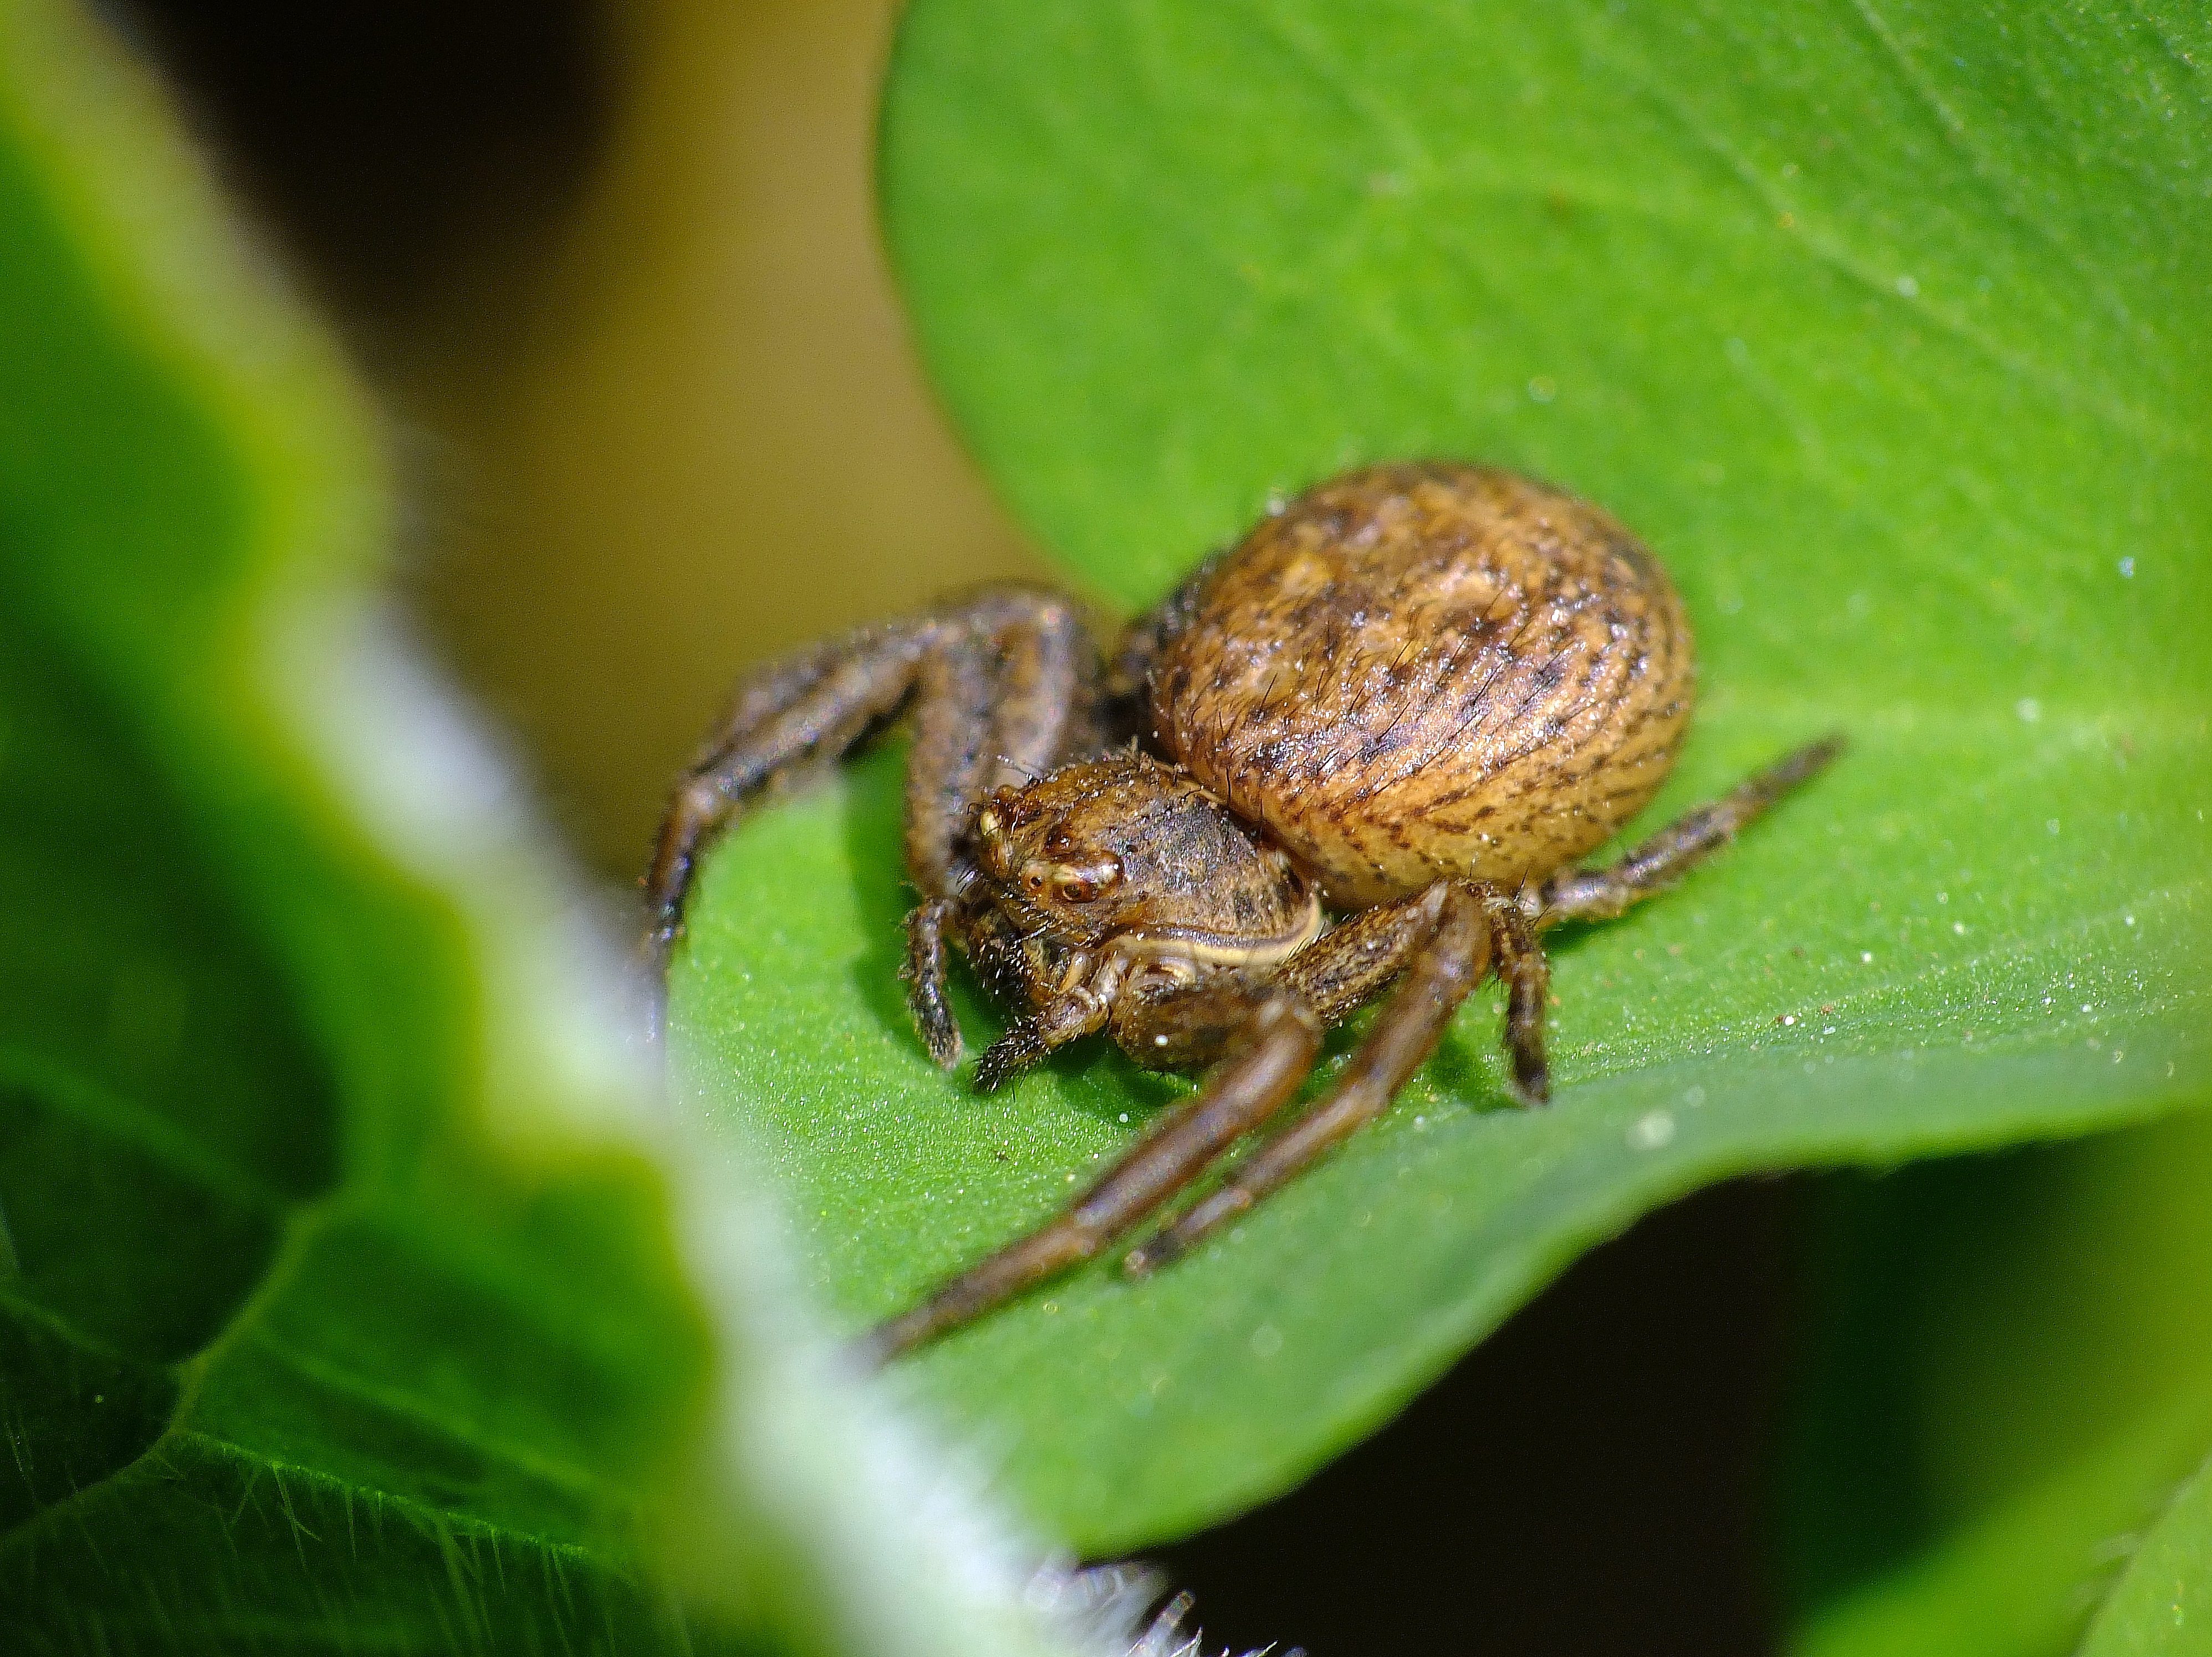
nature, photography, insect, macro, fauna, invertebrate, close up, spider, animals, arachnid, naturaleza, beetle, weevil, ggl1, gaby1, animales, raynox250, fujifilmxs1, macro photography, arthropod, european garden spider, leaf beetle, araneus, orb weaver spider